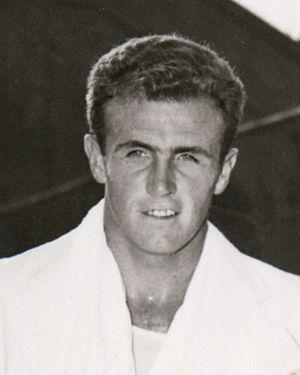
"Kenneth ""Ken"" Bruce McGregor, né le 2 juin 1929 à Adélaïde et mort le 1ᵉʳ décembre 2007 dans la même ville, est un joueur de tennis australien.